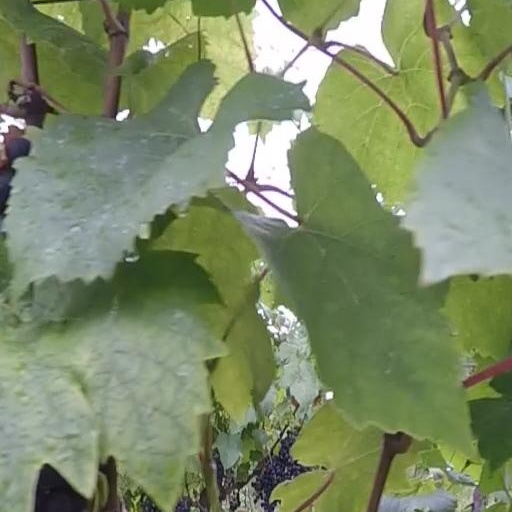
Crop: grape